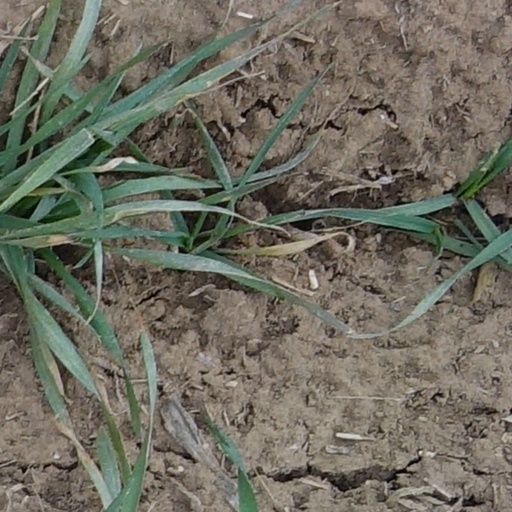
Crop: wheat